Gymnosporangium clavariiforme

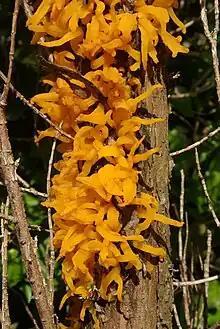
Close up of "G. clavariiforme" telia on "Juniperus communis"

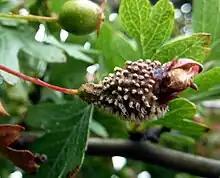
"G. clavariforme" aecial spore tubes on Hawthorn fruit

Gymnosporangium clavariiforme (tongues of fire) is a species of rust fungus which alternately infects Juniperus and hawthorns.